Frank O'Bannon

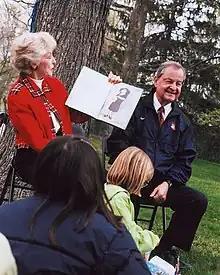
Governor Frank O'Bannon and First Lady Judy O'Bannon read to schoolchildren at the annual "Reading Day at the Residence" in 1999

In 1996, with Evan Bayh ineligible to seek a third consecutive term as governor due to term limits, O'Bannon became the Democratic nominee for governor. He overcame an early deficit in the polls against his Republican opponent, Indianapolis mayor Stephen Goldsmith and won in a close race, 52% to 47%. He was re-elected by a larger margin, 57% to 42%, in 2000 against second district Congressman David M. McIntosh.